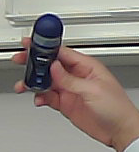
Product: nivea_rollon